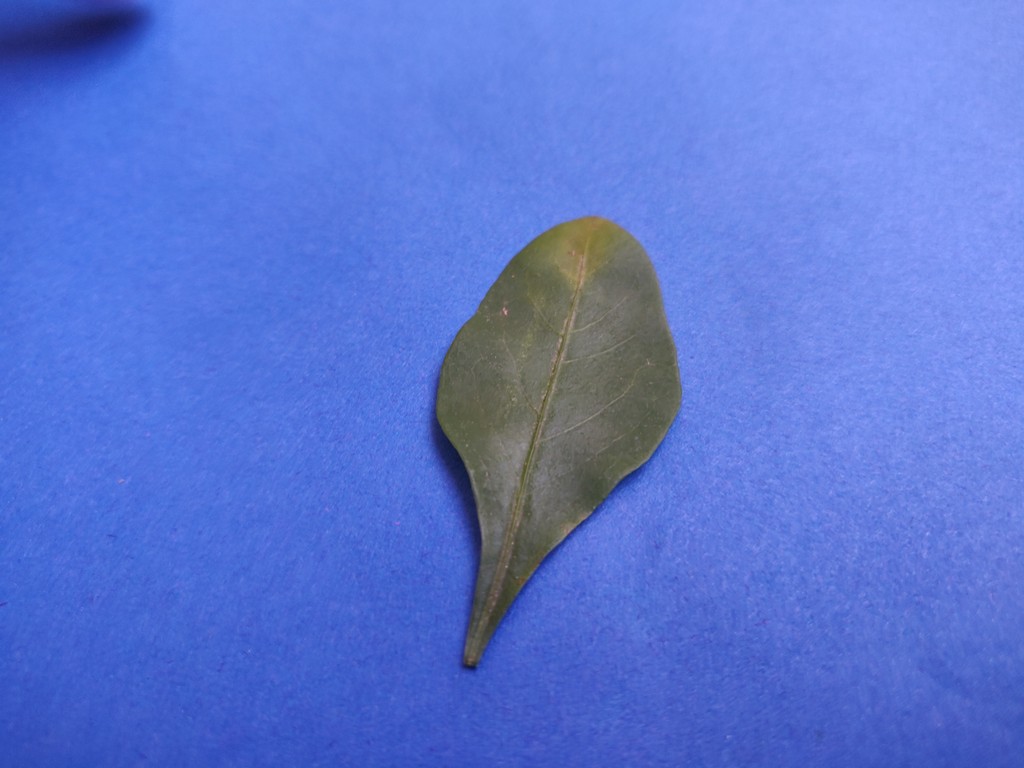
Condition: Unhealthy
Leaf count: single
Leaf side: front